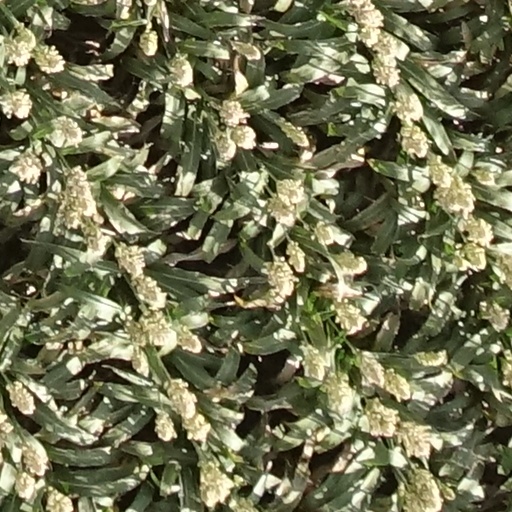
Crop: sorghum